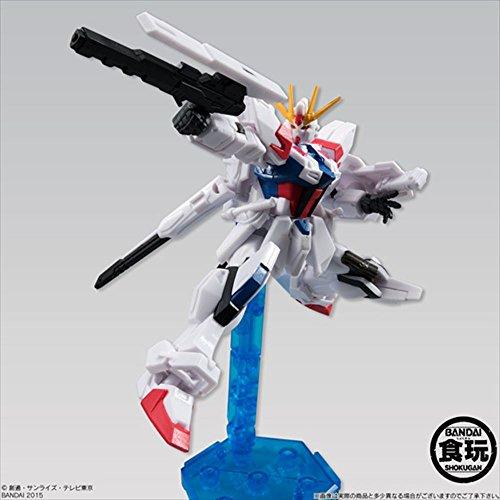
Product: Bandai Shokugan Mobile Suit Gundam Assault Kingdom 8 Action Figure, (Styles may vary) (Pack of 1)
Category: Toys & Games | Toy Figures & Playsets | Action Figures
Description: Also features 'MASTER GUNDAM' from MOBILE FIGHTER G GUNDAM, and 'RICK DOM' from MOBILE SUIT GUNDAM.
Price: $51.56
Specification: ProductDimensions:1x2x3.5inches|ItemWeight:0.64ounces|ShippingWeight:0.64ounces(Viewshippingratesandpolicies)|DomesticShipping:ItemcanbeshippedwithinU.S.|InternationalShipping:ThisitemcanbeshippedtoselectcountriesoutsideoftheU.S.LearnMore|ASIN:B00PTZI4JK|Itemmodelnumber:BAN91275|Manufacturerrecommendedage:15-16years